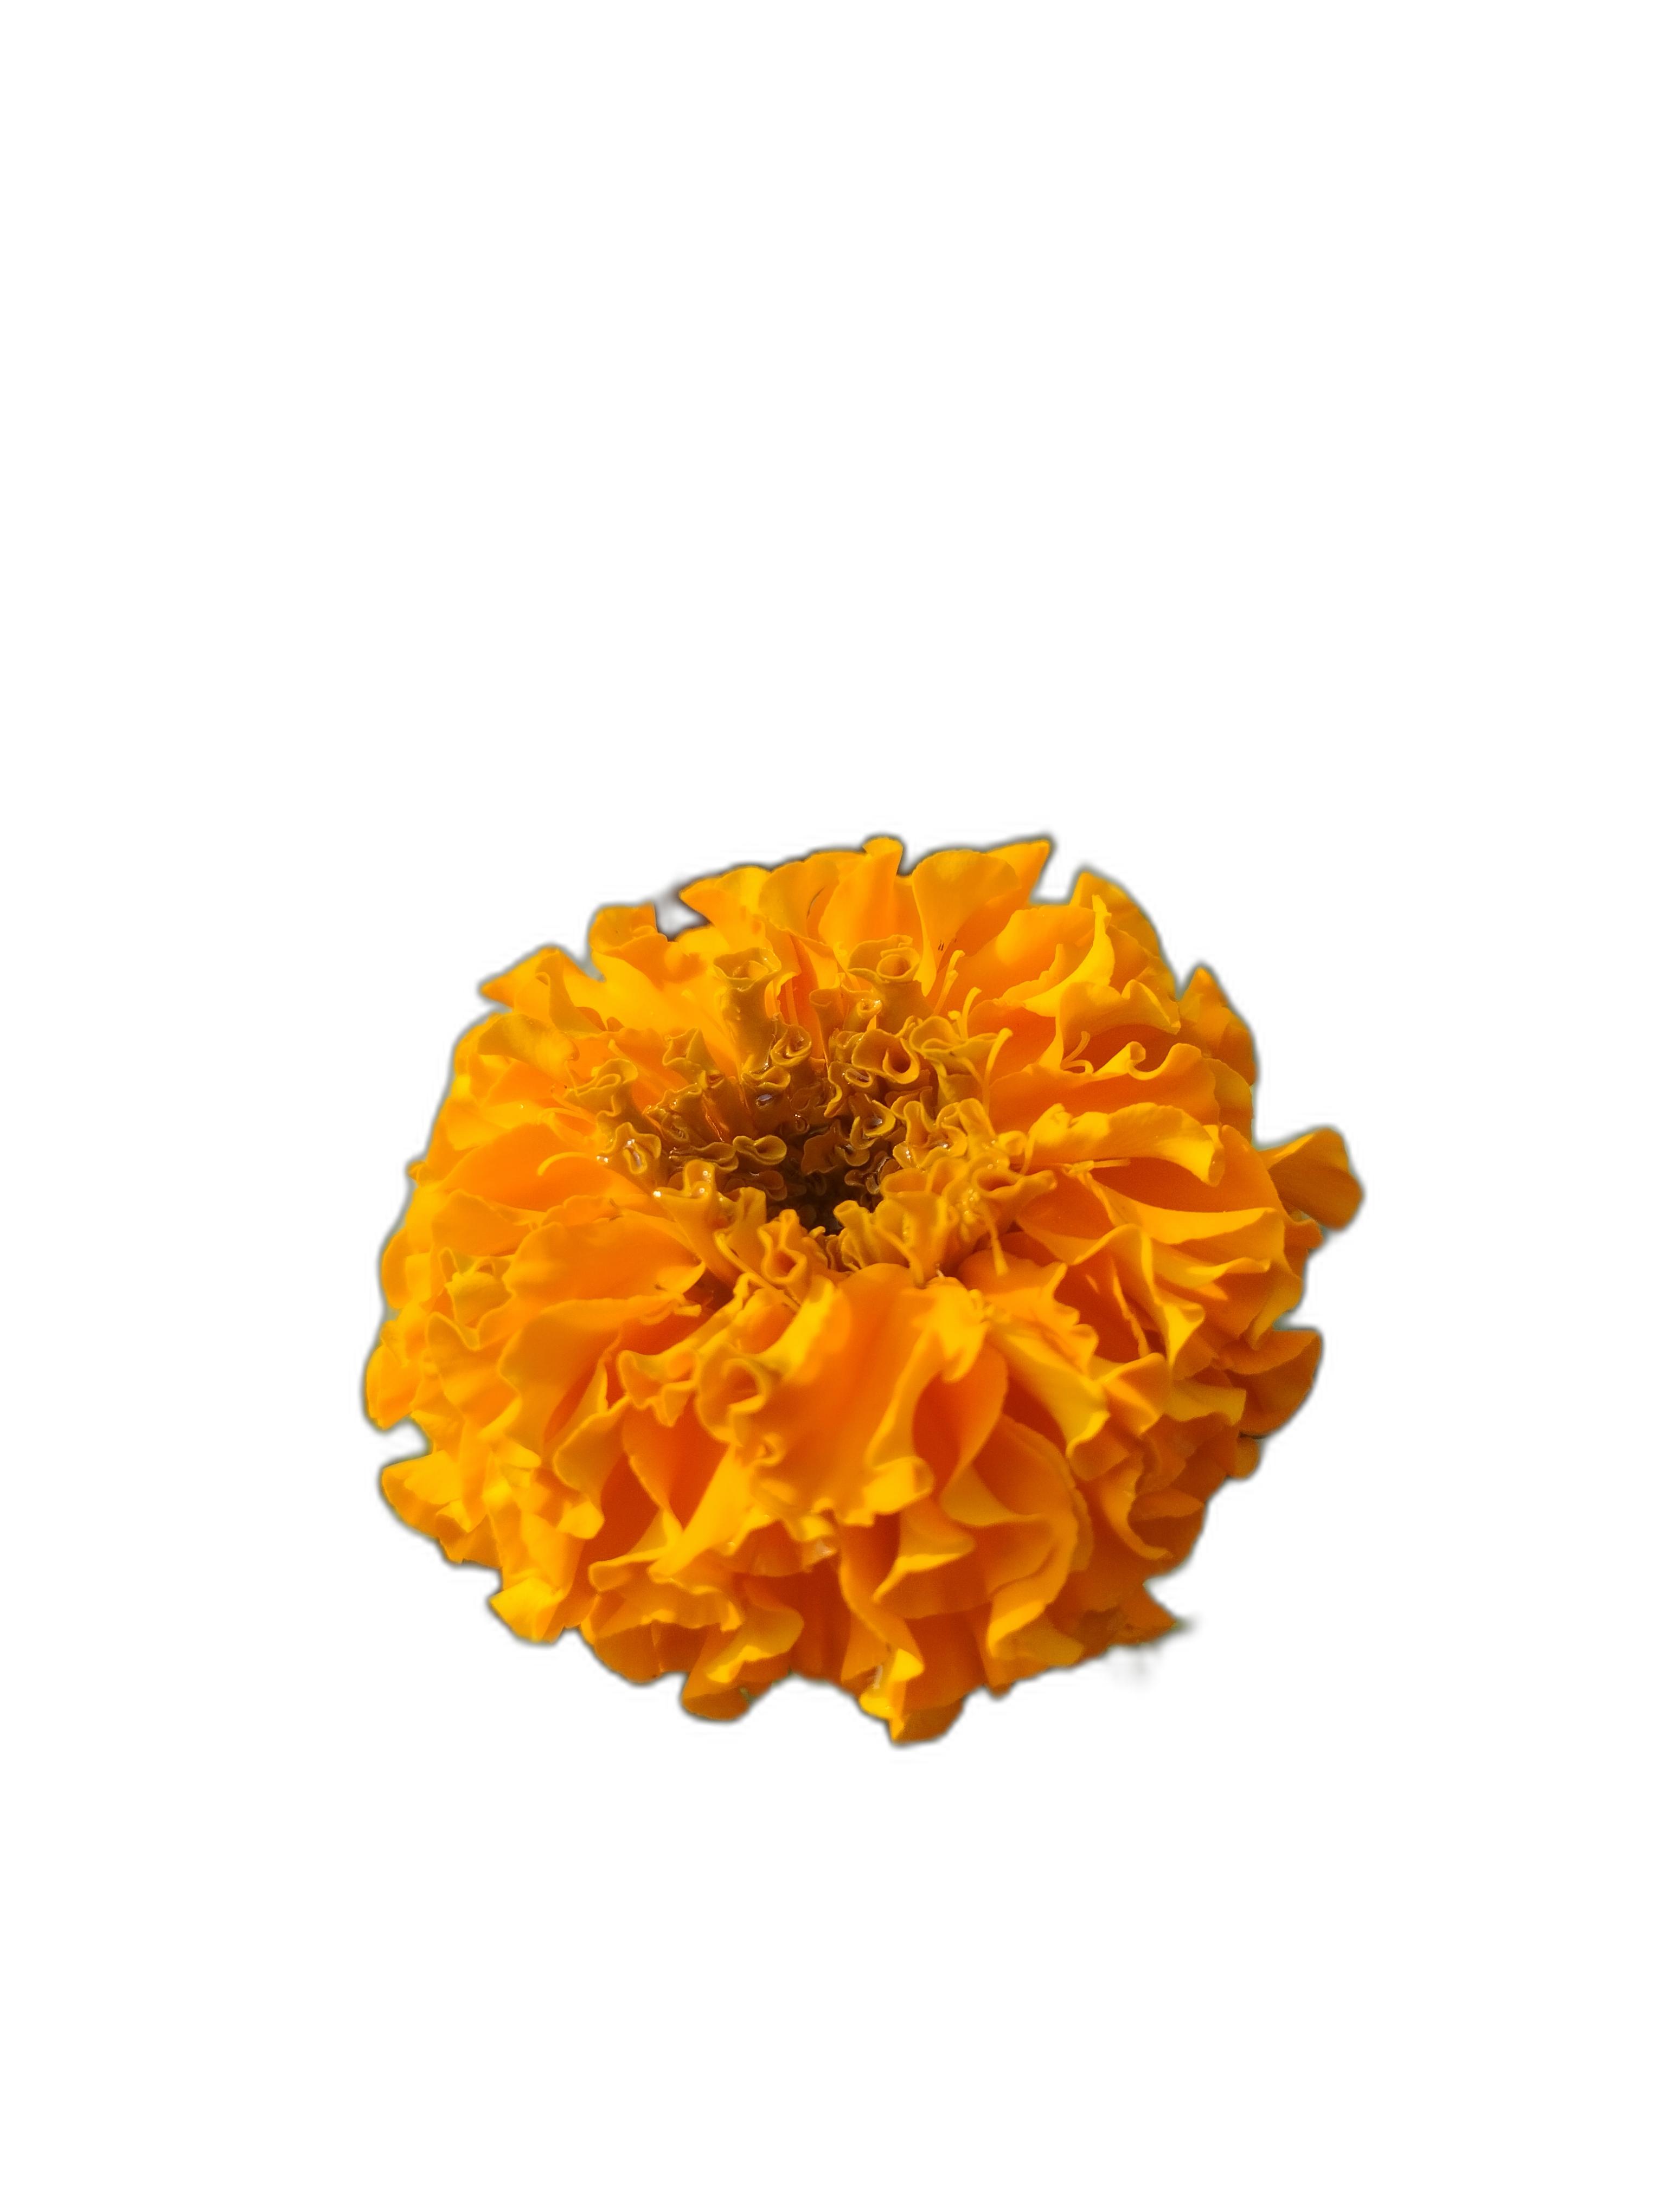
Label: Marigold